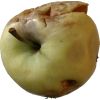
Label: Apple hit 1